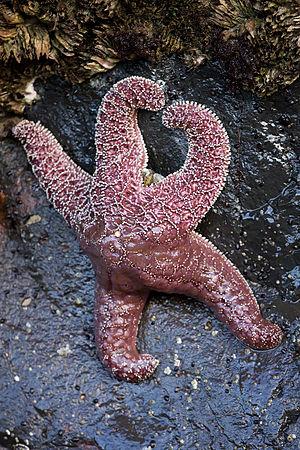
Pisaster ochraceus est une espèce d'étoiles de mer, de la famille des Asteriidae. Elles sont communes sur la côte ouest des États-Unis.